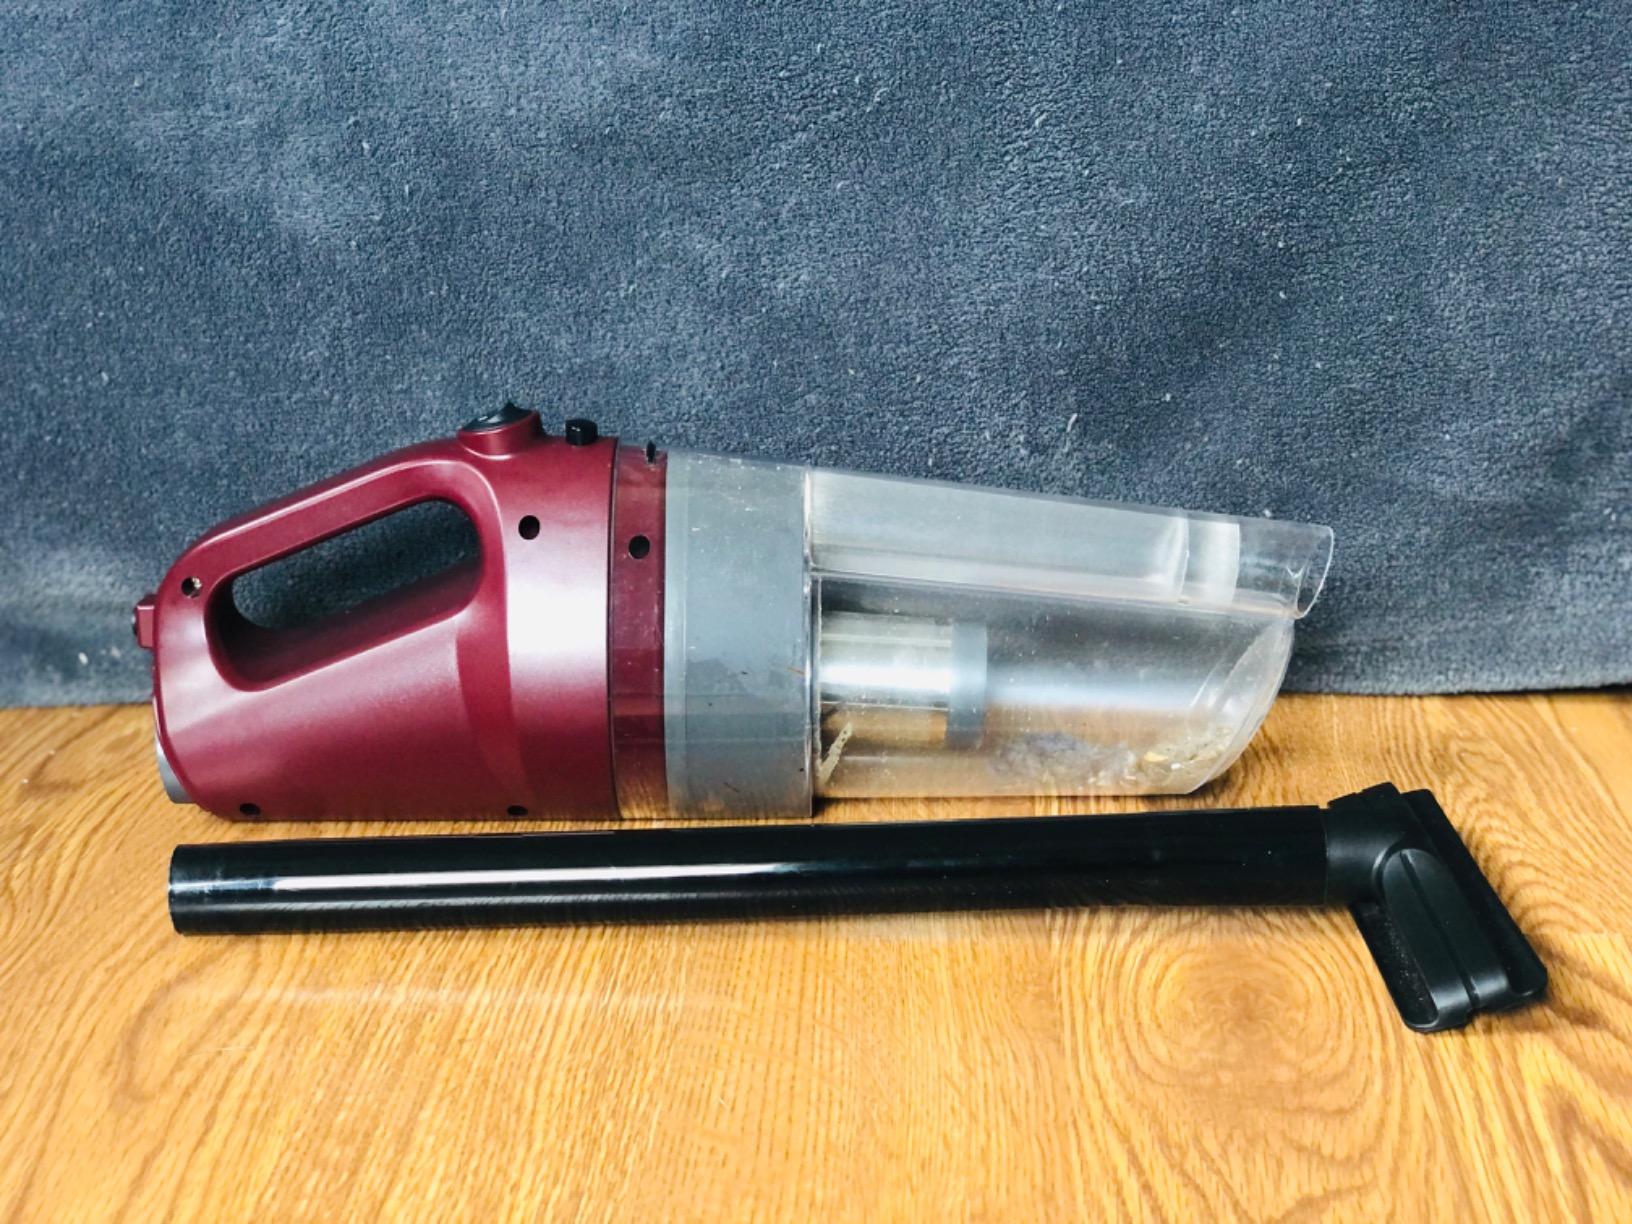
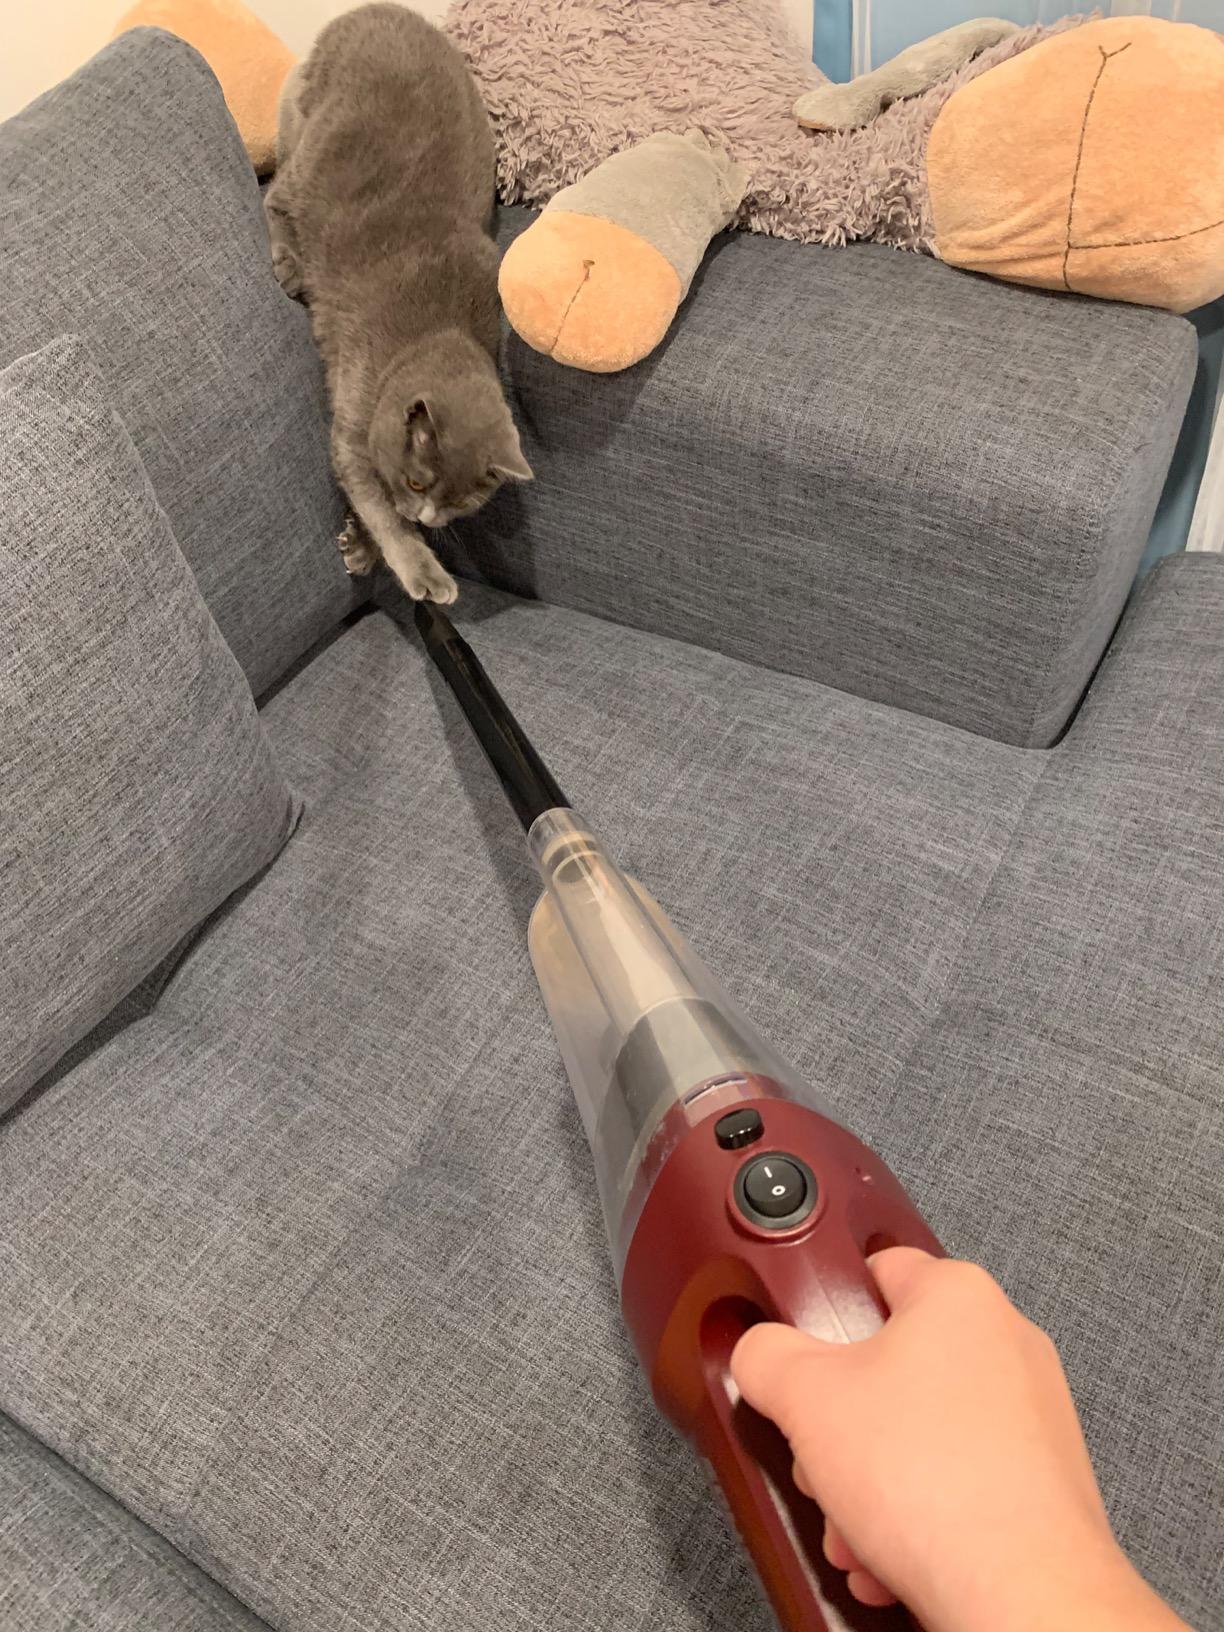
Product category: items_vacuum
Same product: yes